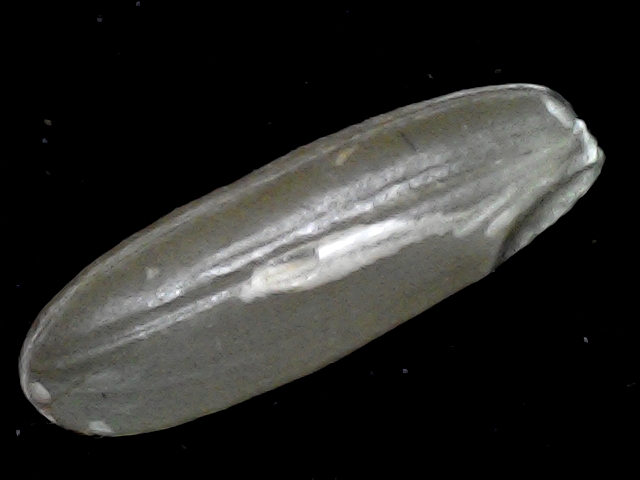
Rice variety: BR23